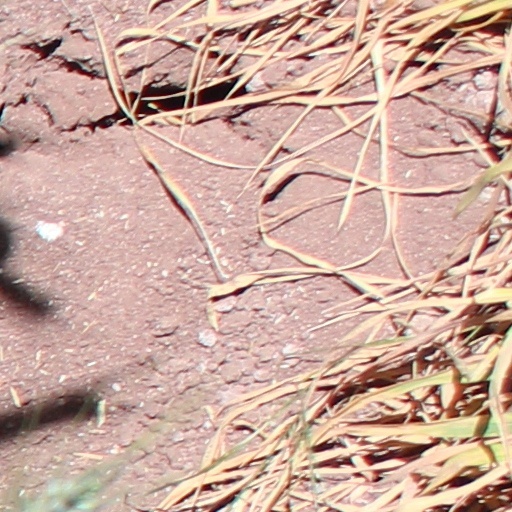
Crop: wheat